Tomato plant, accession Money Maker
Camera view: vertical (180 deg); turntable rotation: 90 degrees
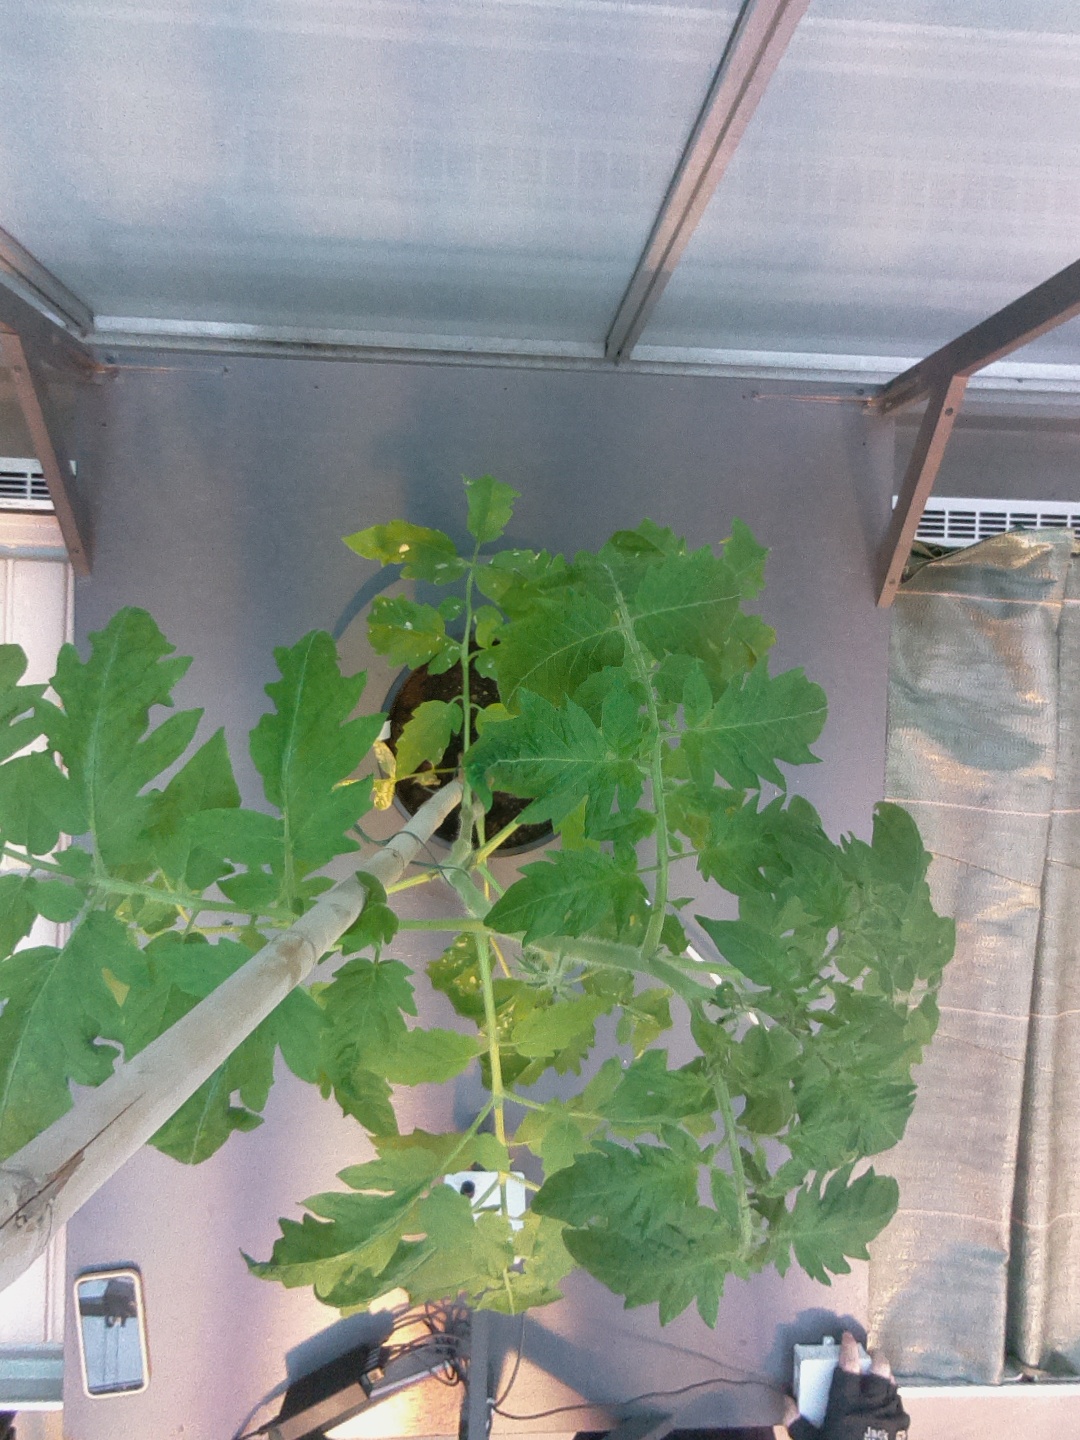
BBCH growth stage 53: 3 inflorescences visible